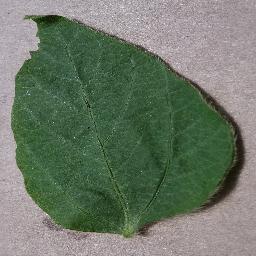
Label: Soybean___healthy